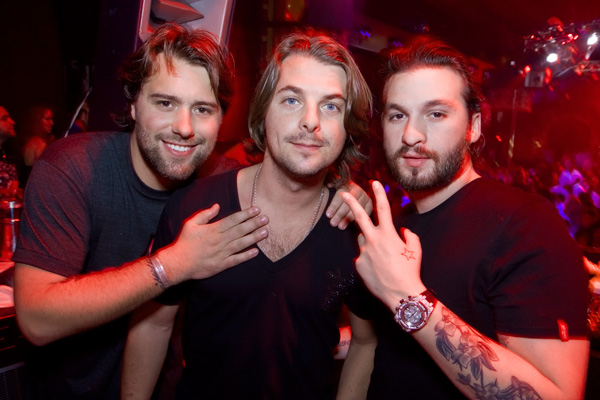
สวีดิชเฮาส์มาเฟีย

| name = สวีดิชเฮาส์มาเฟีย
| background = group_or_band
| image = Swedish house mafia 2.jpg
| caption = จากซ้ายไปขวา: Sebastian Ingrosso, Axwell, Steve Angello
| origin = สต็อกโฮล์ม, ประเทศสวีเดน
| years_active = 2008–2013,2018–ปัจจุบัน
* Axwell
* Steve Angello
* Sebastian Ingrosso
| past_members = Eric Prydz
สวีดิชเฮาส์มาเฟีย () เป็นกลุ่มนักดนตรีเฮาส์ (แนวดนตรี)|เฮาส์ ชาวสวีเดน ประกอบด้วย Axwell, Steve Angello และ Sebastian Ingrosso โดยเริ่มก่อตั้งครั้งแรกในปี ค.ศ. 2008 ต่อมาถูกจัดอันดับที่ 11 ในชาร์ต DJ Magazine Top 100 DJ Poll 2011 และถูกเรียกว่า "หน้าตาหลักของดนตรีโพรเกรสซิฟเฮาส์" ใน DJ Magazine Top 100 Poll 2012 ได้จัดอันดับพวกเขาอยู่ในอันดับที่ 12 เมื่อวันที่ 24 มิถุนายน 2012 ได้ประกาศผ่านทางเว็บไซต์ของตนว่าจะแยกวงกันหลังจากทัวร์ "One Last Tour" ซึ่งสิ้นสุดลงในงาน Ultra Miami 2013 ในวันที่ 24 มีนาคม 2013
ในเดือนมีนาคม 2018 สวีดิชเฮาส์มาเฟียกลับมารวมตัวอีกครั้งเพื่อแสดงในงานเทศกาลดนตรีอิเล็กทรอนิกส์ Ultra Music Festival 2018 ซึ่งเป็นโอกาสครบรอบ 20 ปีของเทศกาล ต่อมาพวกเขาประกาศทัวร์ "Save The World Reunion Tour" โดยเริ่มที่สต็อกโฮล์ม ประเทศสวีเดนในวันที่ 2 พฤษภาคม 2019 และสิ้นสุดที่สิงคโปร์ วันที่ 20 กันยายน 2019
==ผลงานทั้งหมด==
;สตูดิโออัลบั้ม
* "Paradise Again" (2022)
;อัลบั้มรวมเพลง
* "Until One" (2010)
* "Until Now" (2012)
==อ้างอิง==
== แหล่งข้อมูลอื่น ==
*
หมวดหมู่:ดีเจสวีเดน
หมวดหมู่:กลุ่มดนตรีที่ก่อตั้งในปี พ.ศ. 2551
หมวดหมู่:ศิลปินสังกัดเวอร์จิ้นเรเคิดส์